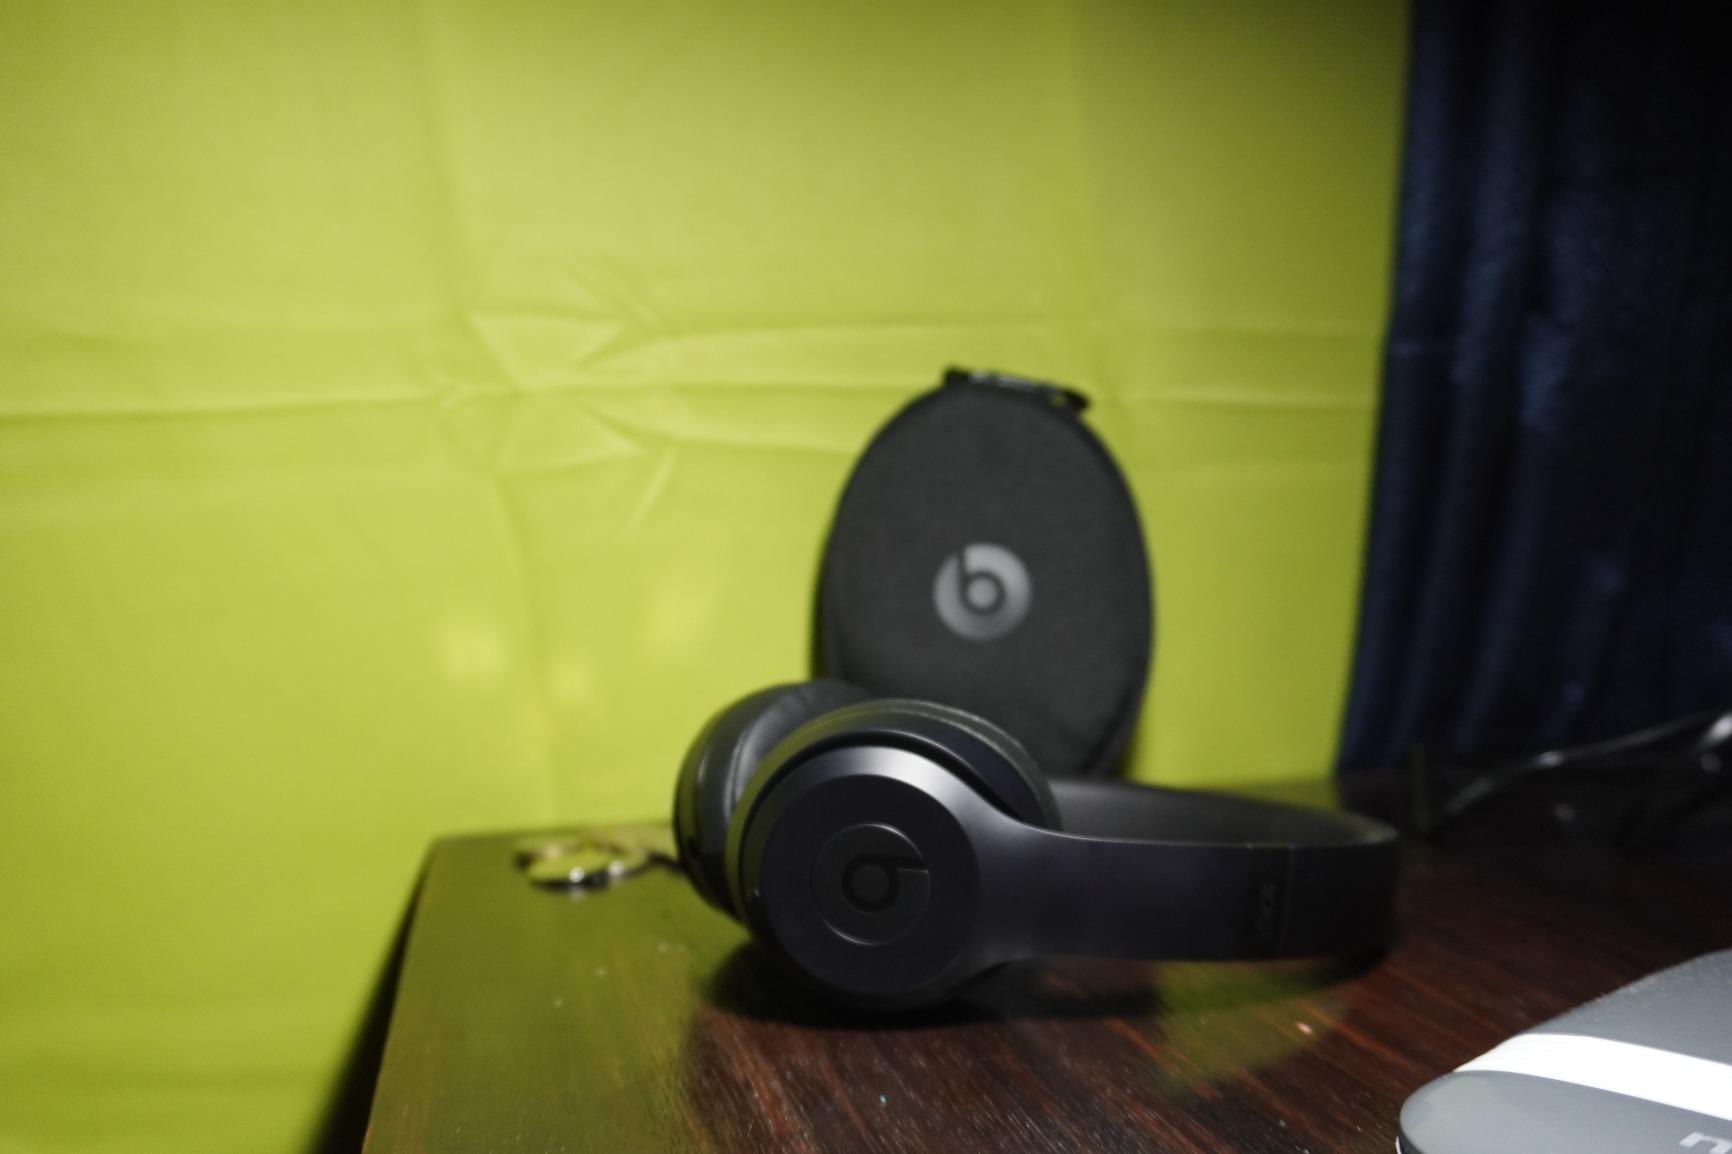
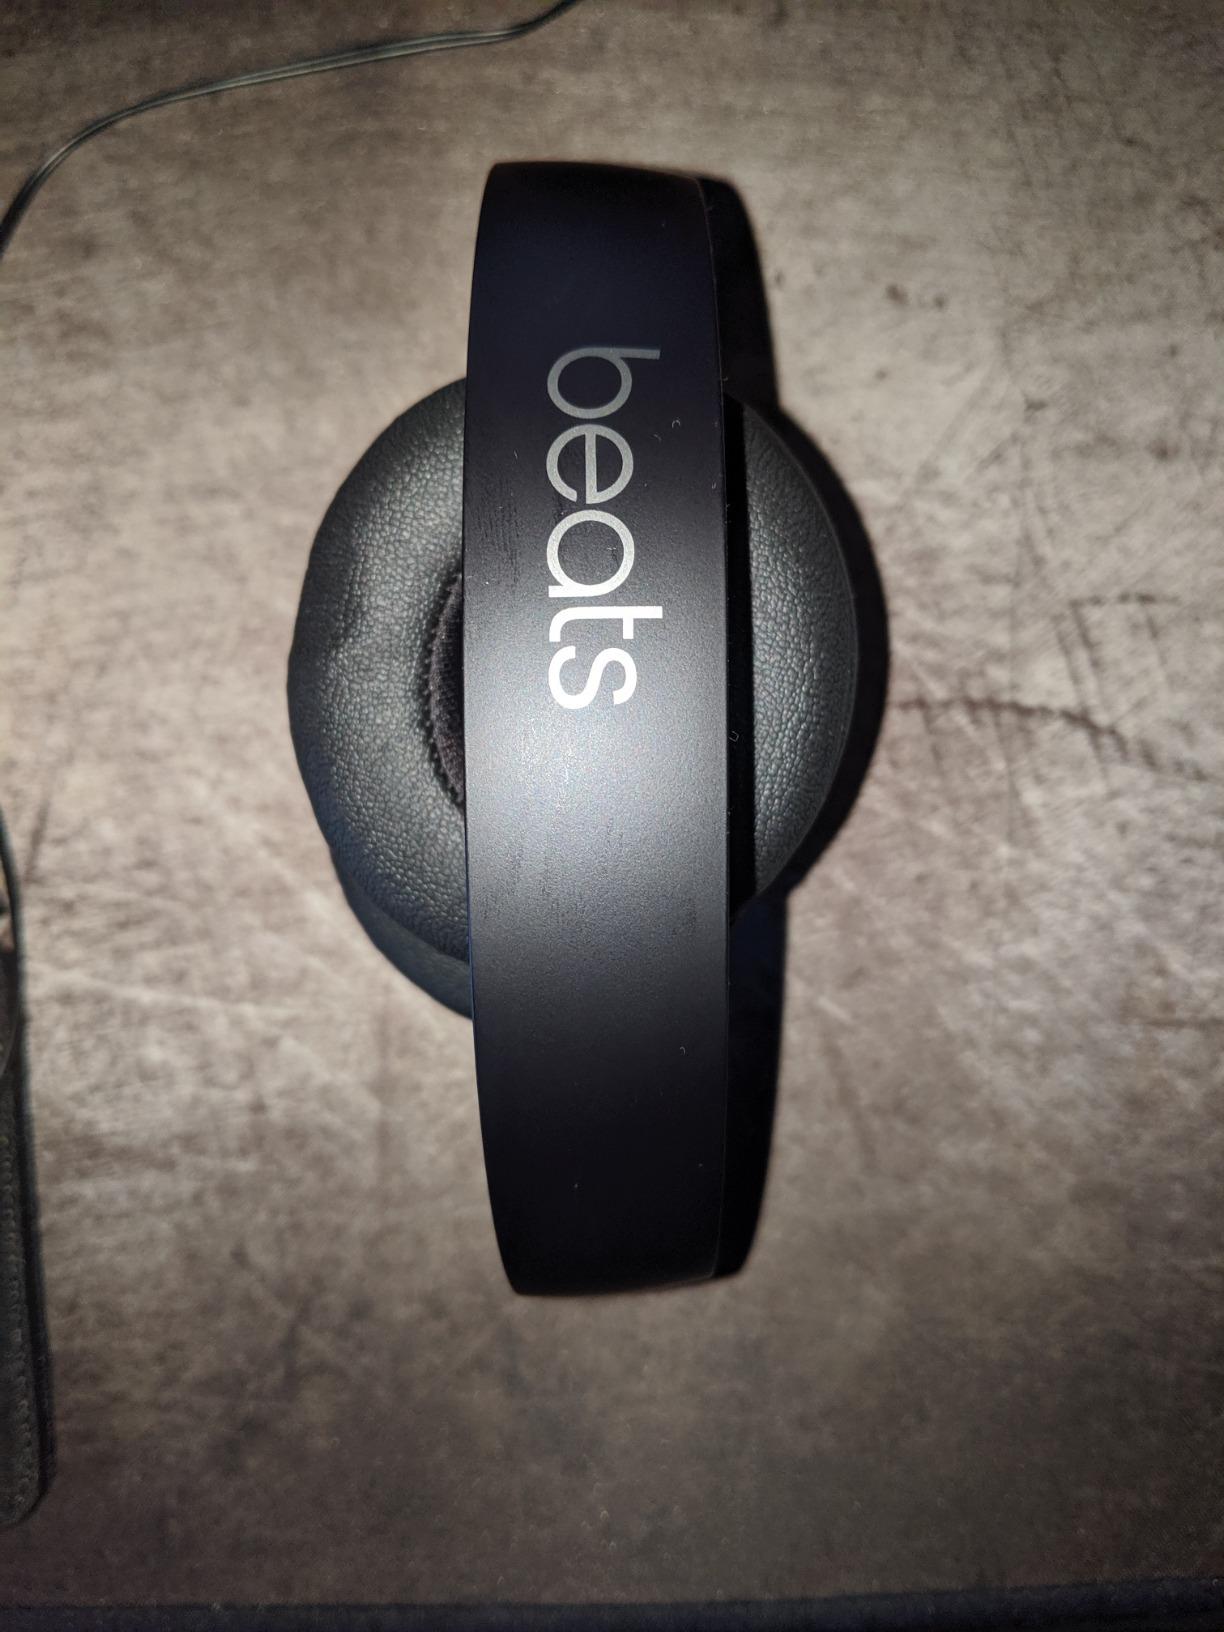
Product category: headphones
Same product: yes